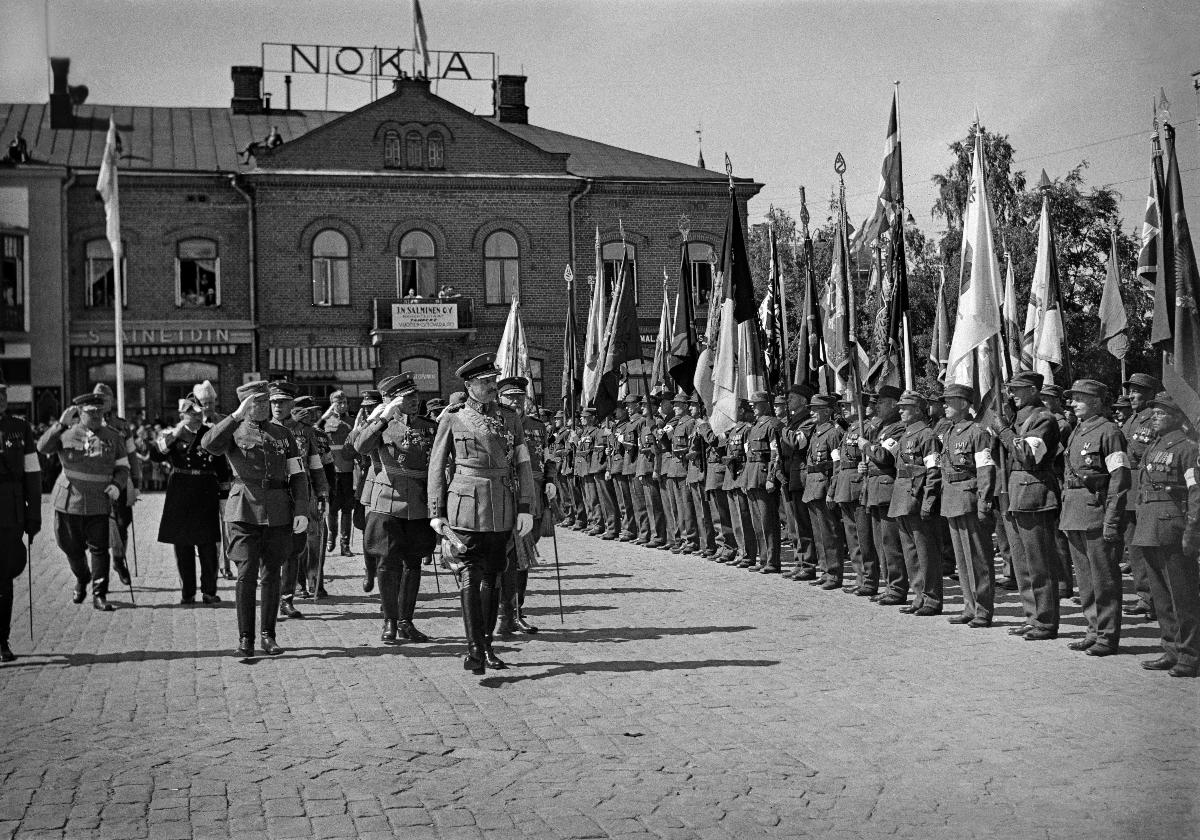
Vapauden muistomerkin paljastustilaisuus Vaasassa
Avtäckningen av Frihetsmonumentet i Vasa; The unveiling of Vaasa Monument of Freedom
sisällön kuvaus: Vapauden muistomerkin paljastustilaisuus Vaasassa 9.7.1938. Kenraali Mannerheim tarkastaa kunniakomppanian content description: The unveiling of the Monument of Freedom in Vaasa 9.7.1938. General Mannerheim inspects the Guard of Honour innehållsbeskrivning: Avtäckningen av Frihetsmonumentet i Vasa 9.7.1938. General Mannerheim inspekterar hederskompaniet.
Kuvaaja: Sundström, Hugo, kuvaaja
Vuosi: 1938
Paikka: Suomi, Pohjanmaa, Vaasa
Aiheet: Mannerheim, Carl Gustaf Emil; HBL; muistomerkit; monumentit; patsaat; vapaudenpatsaat; vapaus; julkinen taide; kenraalit; monuments; statues; politics; art; public art; sculpture; memorials; liberty; freedom; generals; minnesmärken; statyer; politik; konst; skulptur; offentlig konst; monument; frihetsmonument; frihetsstatyer; frihet; generaler